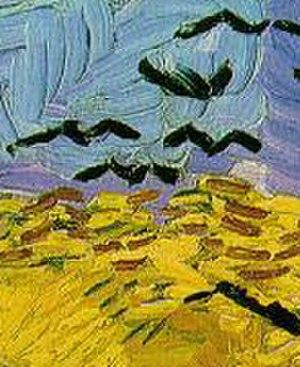
Kazumi Saeki 佐伯 一麦, Saeki Kazumi; né le 21 juillet 1959 à Sendai) est un écrivain japonais.